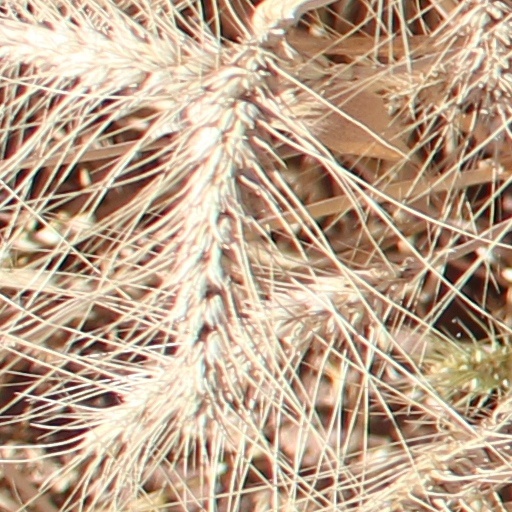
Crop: wheat